Hicham Bouchicha

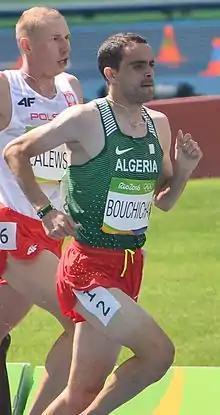
Bouchicha at the 2016 Olympics

Hicham Bouchicha (born 19 May 1989) is an Algerian athlete specialising in the 3000 metres steeplechase. He represented his country at the 2013 and 2015 World Championships reaching the final on the second occasion.